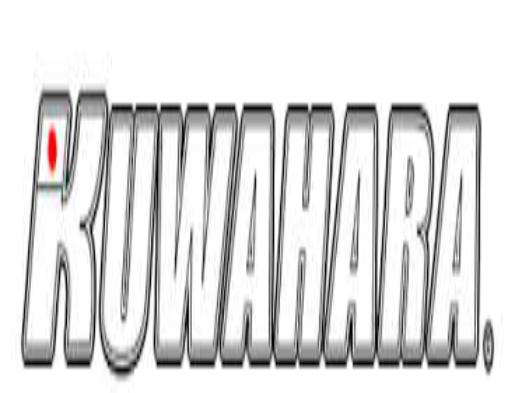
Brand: Kuwahara
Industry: Transportation